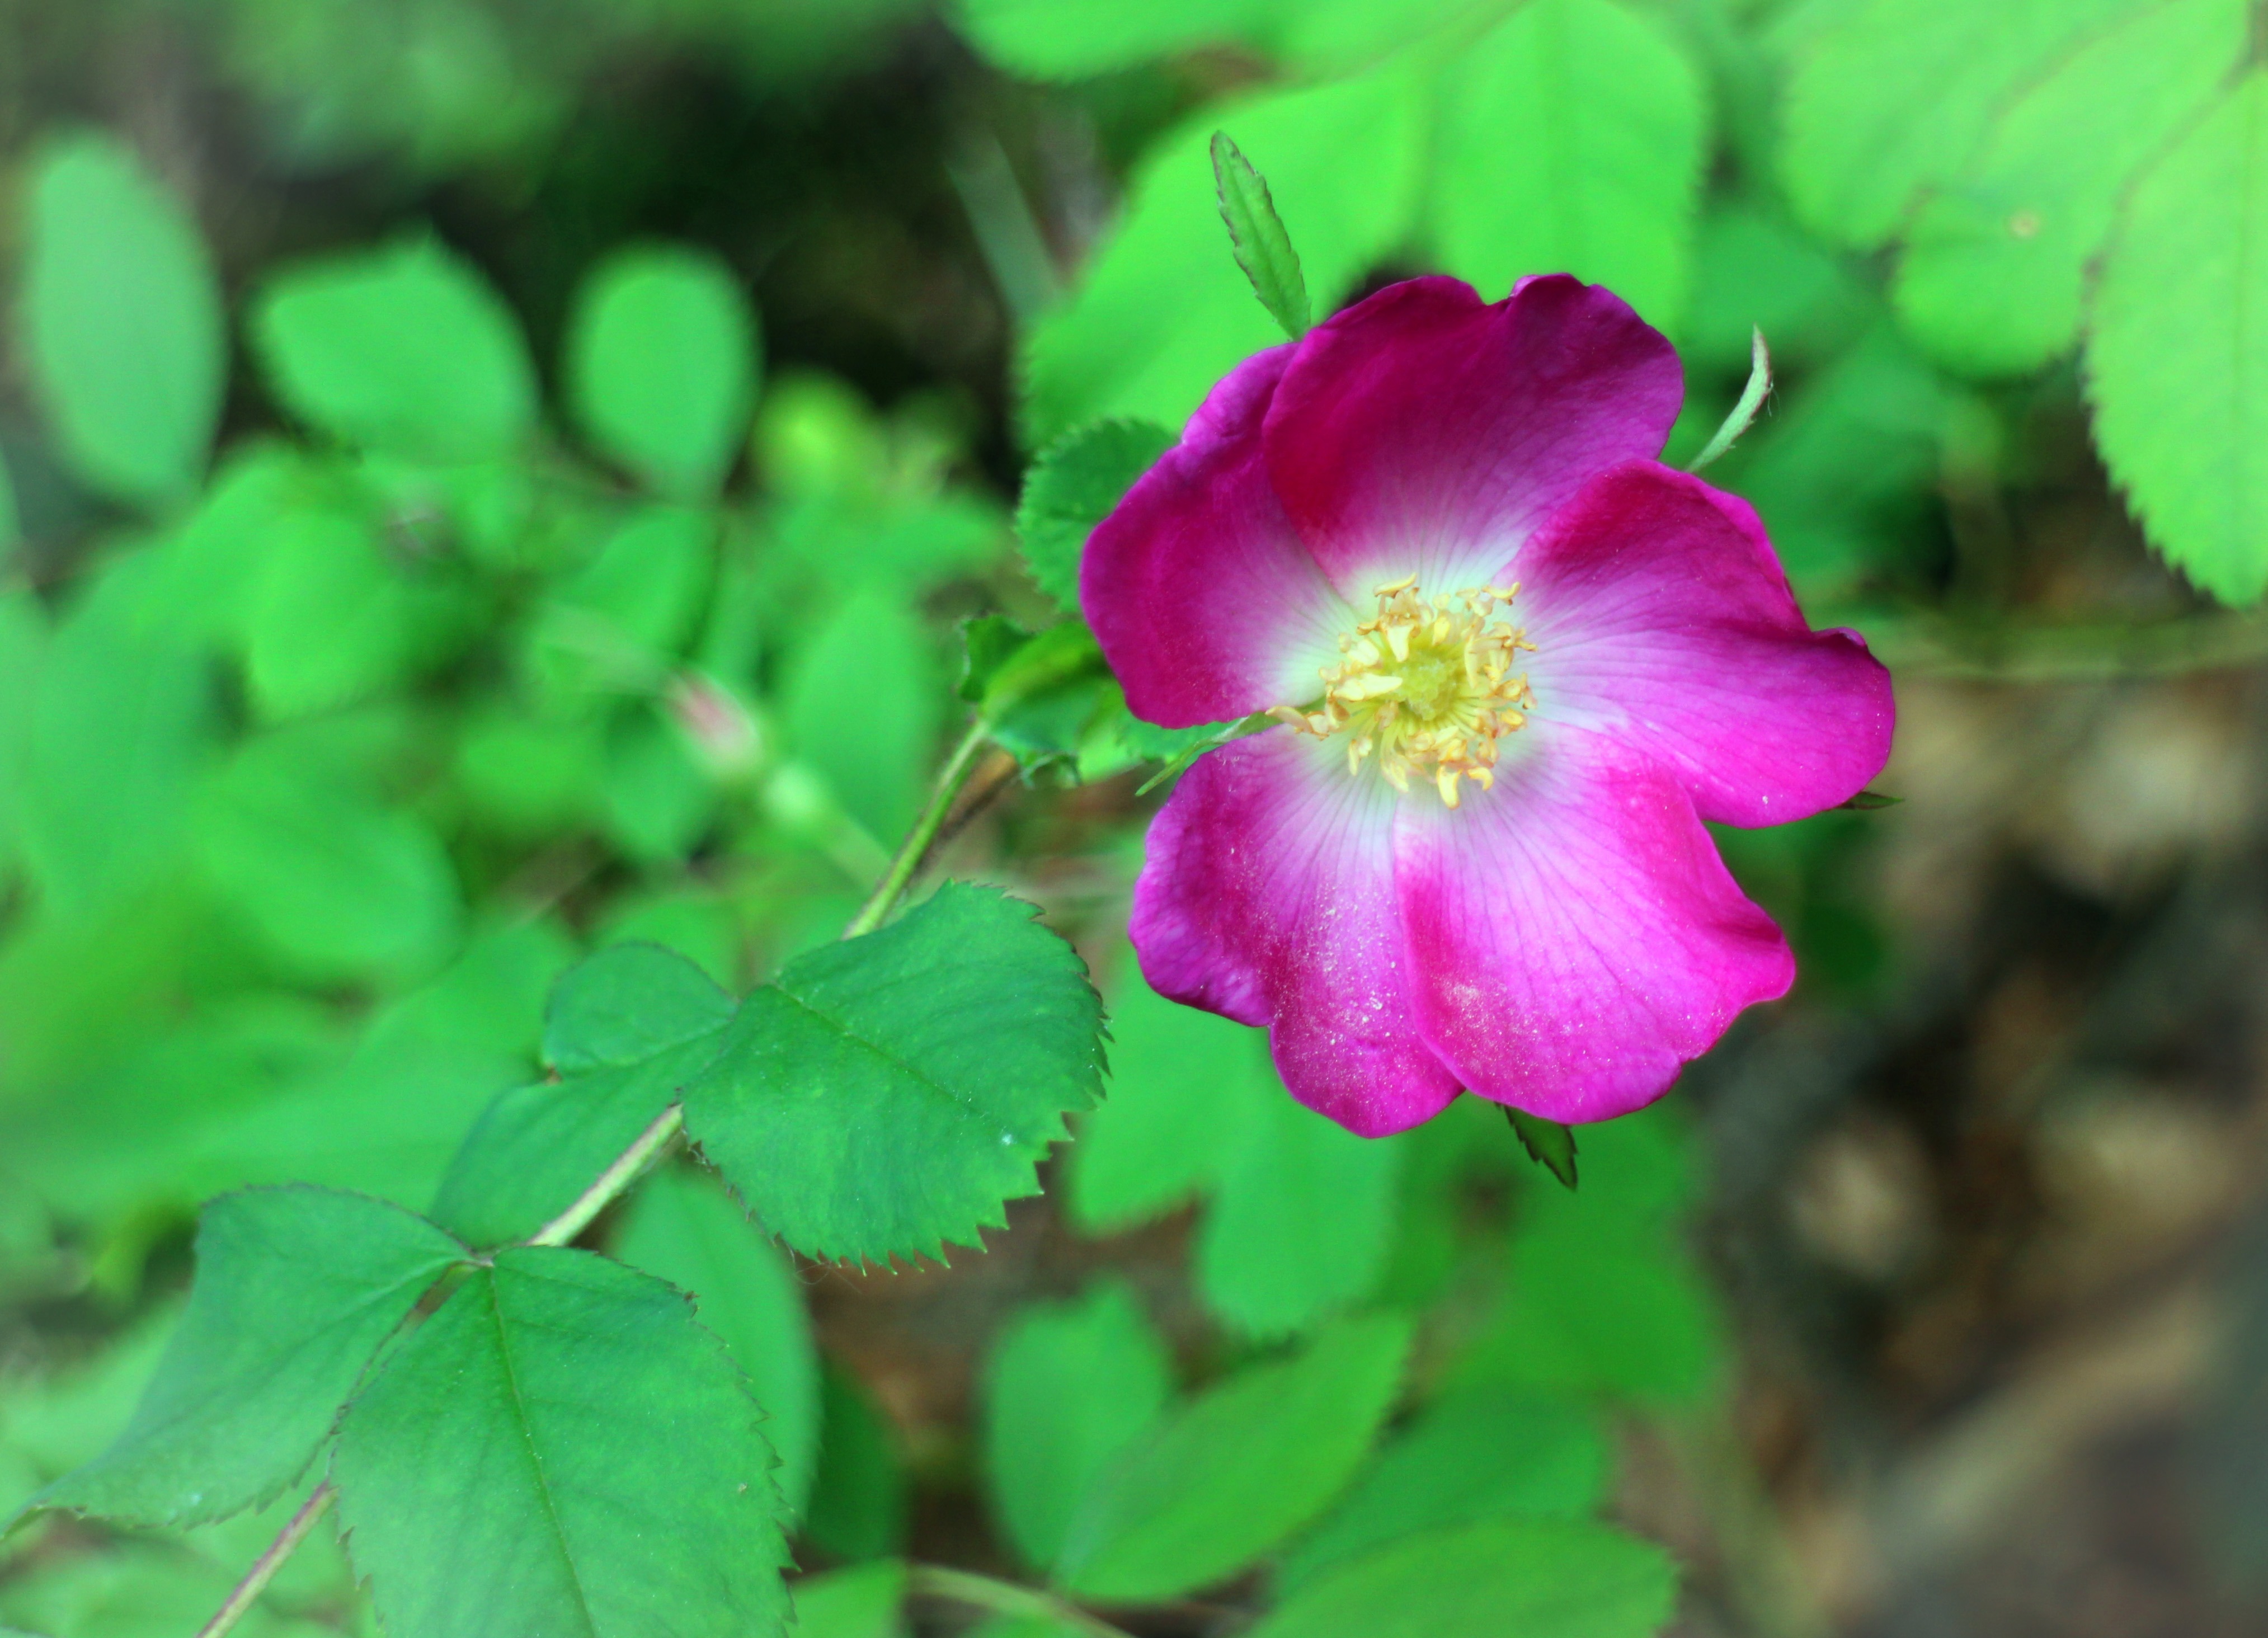
nature, blossom, plant, leaf, flower, petal, bloom, rose, green, botany, pink, flora, wildflower, shrub, wild rose, macro photography, flowering plant, rose family, annual plant, land plant, rosa rubiginosa